Engadine, New South Wales

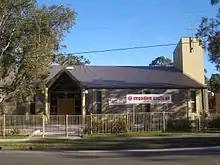
Engadine Anglican Church

The Engadine community revolves around the town centre which comprises boutique shops, banks, restaurants, cafes, and three of the major supermarkets. At the heart of the township is the Engadine Community Centre which is a public meeting space and houses Essential Community Solutions (ECS). ECS is a not for profit, non-government community-based organization. Established in the 1970s ECS works to enhance community capacity through the provision of programs and services for the aged, youth, children, families, individuals, people with a disability, their carers and the community as a whole.